Kita-Karuizawa Station

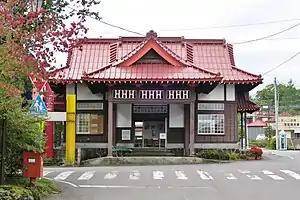
View of the entrance from Makinomiya Shrine

was a railway station in the city of Naganohara, Gunma, Japan, operated by the private railway operating company Kusakaru Electric Railway .